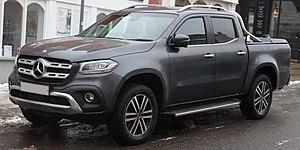
La Mercedes-Benz Classe X Type 470 est un pick-up urbain et tout-terrain fabriqué par Mercedes-Benz à partir de 2017 et est actuellement encore en production. Le 470 fait partie de la Classe X.
Le Mercedes-Benz Classe X est une division d'automobile pick-up urbain et tout-terrain du constructeur allemand Mercedes-Benz. Le modèle de série a été présenté le 18 juillet 2017 en Afrique du Sud.
L’Alaskan est un pick-up produit par le constructeur automobile Renault en 2017, commercialisé à partir de mi-2017 en Amérique latine et de la fin d'année 2017 sur la plupart des marchés européens.